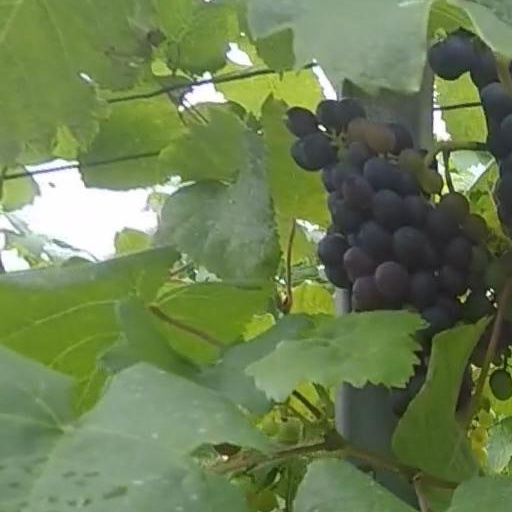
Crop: grape